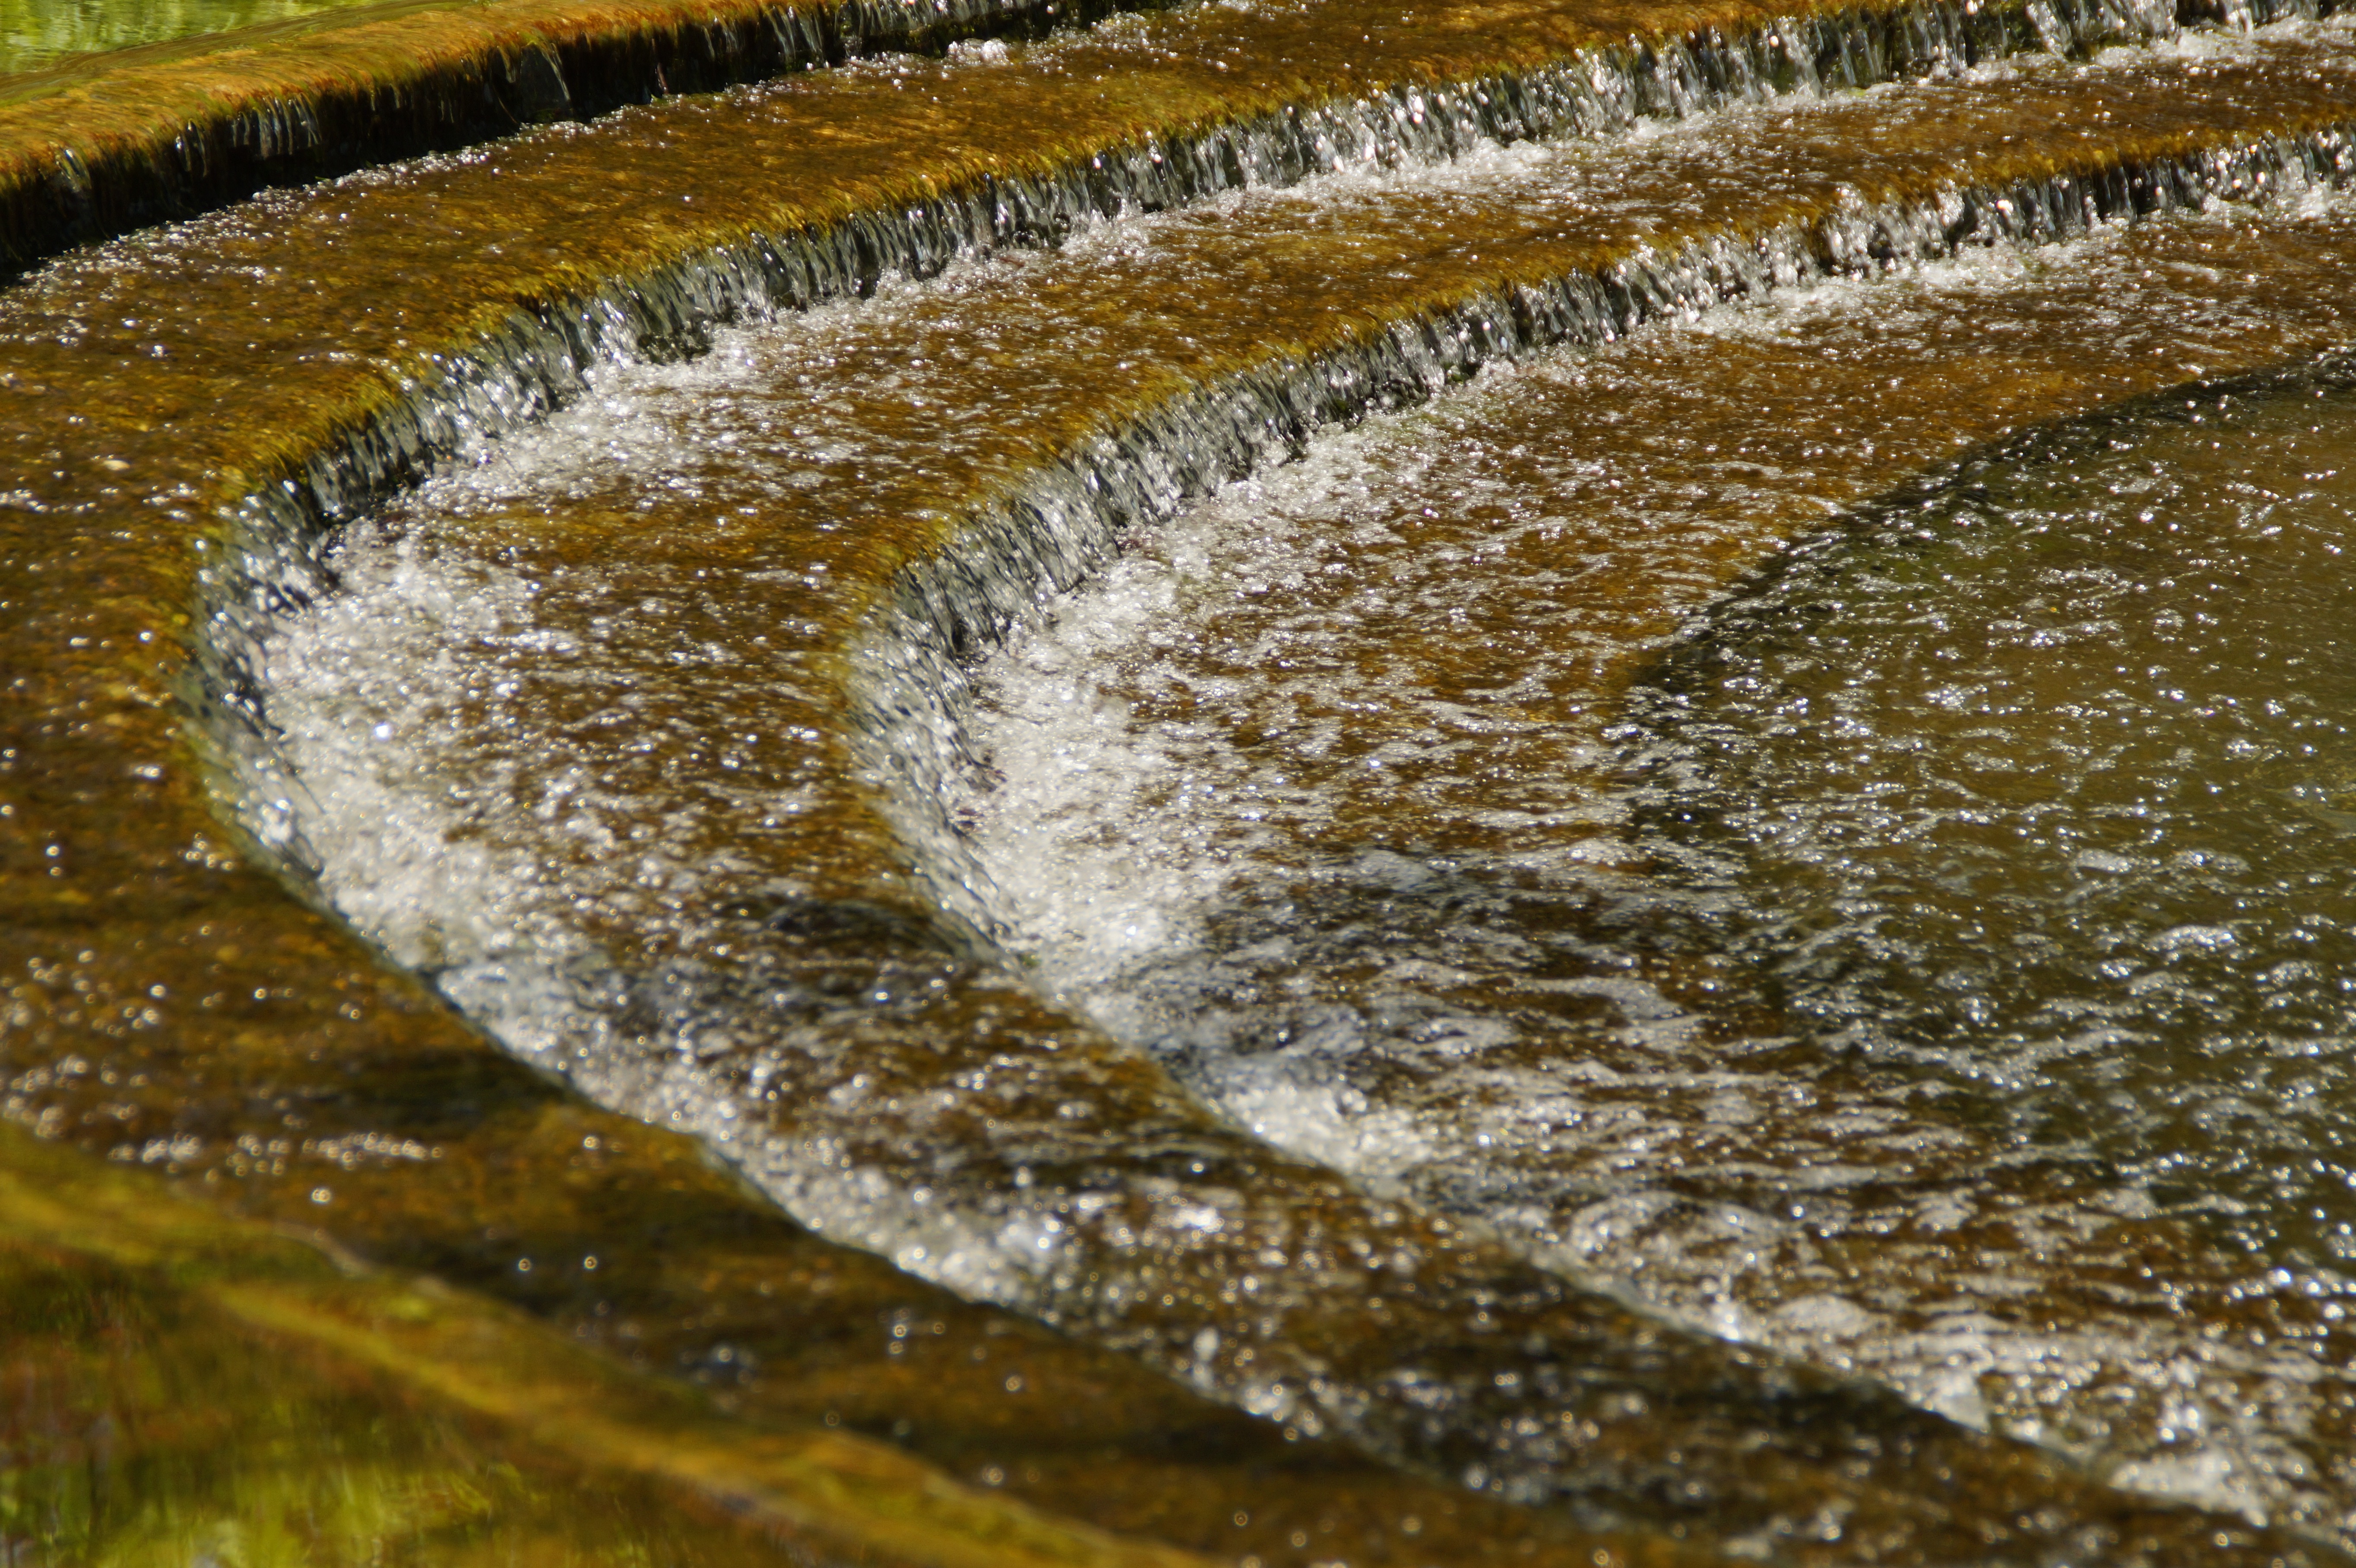
water, leaf, lake, frost, pond, stream, flow, reflection, park, wetland, water feature, edges, water basin, water staircase, analgesic